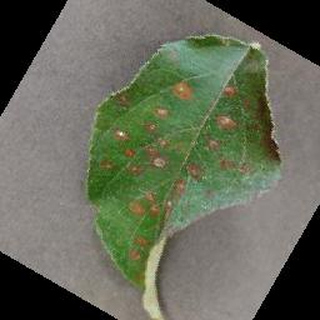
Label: apple_cedar_apple_rust